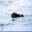
Label: otter